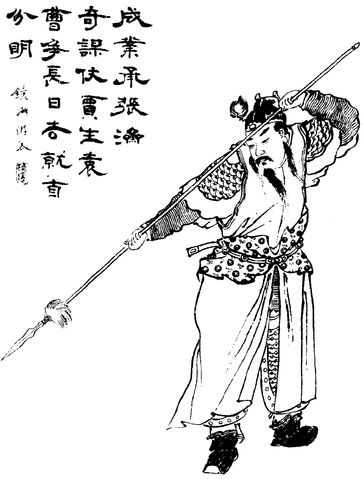
เตียวสิ้ว

| name = เตียวสิ้ว
| native_name = 張繡
| image = Zhang Xiu Qing portrait.jpg
| image_size = 200px
| caption = ภาพวาดเตียวสิ้วในสมัยราชวงศ์ชิง Xiu
| office = ขุนพลปราบพวกเชียง(破羌將軍)(ภายใต้โจโฉ)
| monarch = พระเจ้าเหี้ยนเต้
| office1 = ขุนพลเชิดชูยุทธ(揚武將軍)
| monarch1 = พระเจ้าเหี้ยนเต้
| office2 = ขุนพลผู้สถาปนาความจงรักภักดี(建忠將軍)
| monarch2 = พระเจ้าเหี้ยนเต้
| birth_date = ไม่ทราบ
| birth_place = Jingyuan County, Gansu|อำเภอจิ้ง-ยฺเหวี่ยน มณฑลกานซู่
| death_date = ค.ศ. 207
| death_place = Chaoyang, Liaoning|เฉาหยาง มณฑลเหลียวหนิง
| occupation = ขุนพล, ขุนศึก
| blank1 = พระสมัญญานาม (ประเทศจีน)|ชื่อหลังเสียชีวิต
| data1 = ติ้งโหว (定侯)
| blank2 = บรรดาศักดิ์
| data2 = ซวนเวย์โหว(宣威侯)
เตียวสิ้ว () เป็นหลานของเตียวเจ เตียวสิ้วเป็นเจ้าเมือง 4 หัวเมืองได้แก่ เกียมแฮ อันจงก๋วน เตงเชีย และ อ้วนเซีย
มีกาเซี่ยงเป็นที่ปรึกษา และได้ส่งเตียวต๊กลูกชายของตนไปดูแลเมืองเตงเชียแทนตน โดยมีเลียวตู้เป็นที่ปรึกษา อยู่ที่เมืองเตงเชียด้วย ขณะที่โจโฉชอบบุกมาที่เมืองเตงเชียอยู่เรื่อยก็เลยให้เลียวตู้ช่วยป้องกันเมือง
เตงเชียและสามารถป้องกันเมืองเตงเชียไว้ได้ในที่สุดโจโฉก็จัดทัพไปบุกเมืองเตงเชียอีกเลียวตู้รายงานให้เตียวสิ้วว่าการรบกับโจโฉหลายครั้งไม่ดี และแนะนำให้เตียวสิ้วเป็นพันธมิตรกับโจโฉ
หมวดหมู่:บุคคลที่เกิดในคริสต์ศตวรรษที่ 2
หมวดหมู่:บุคคลในยุคสามก๊ก|ตีเยวสิ้ว
หมวดหมู่:เล่าเปียวและผู้เกี่ยวข้อง
หมวดหมู่:ตั๋งโต๊ะและผู้เกี่ยวข้อง